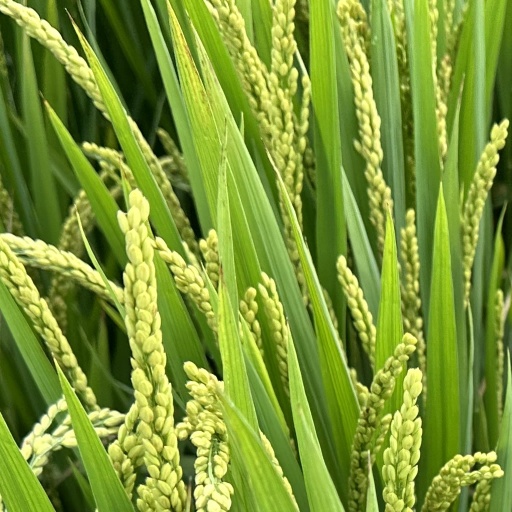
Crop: rice